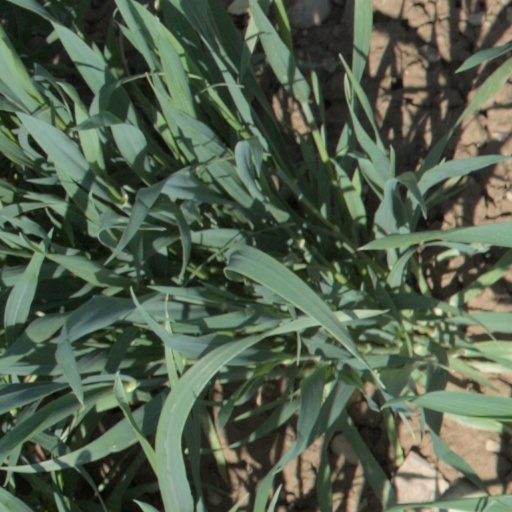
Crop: wheat